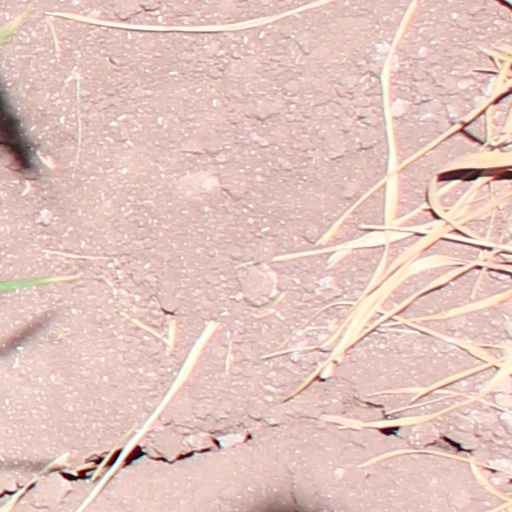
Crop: wheat